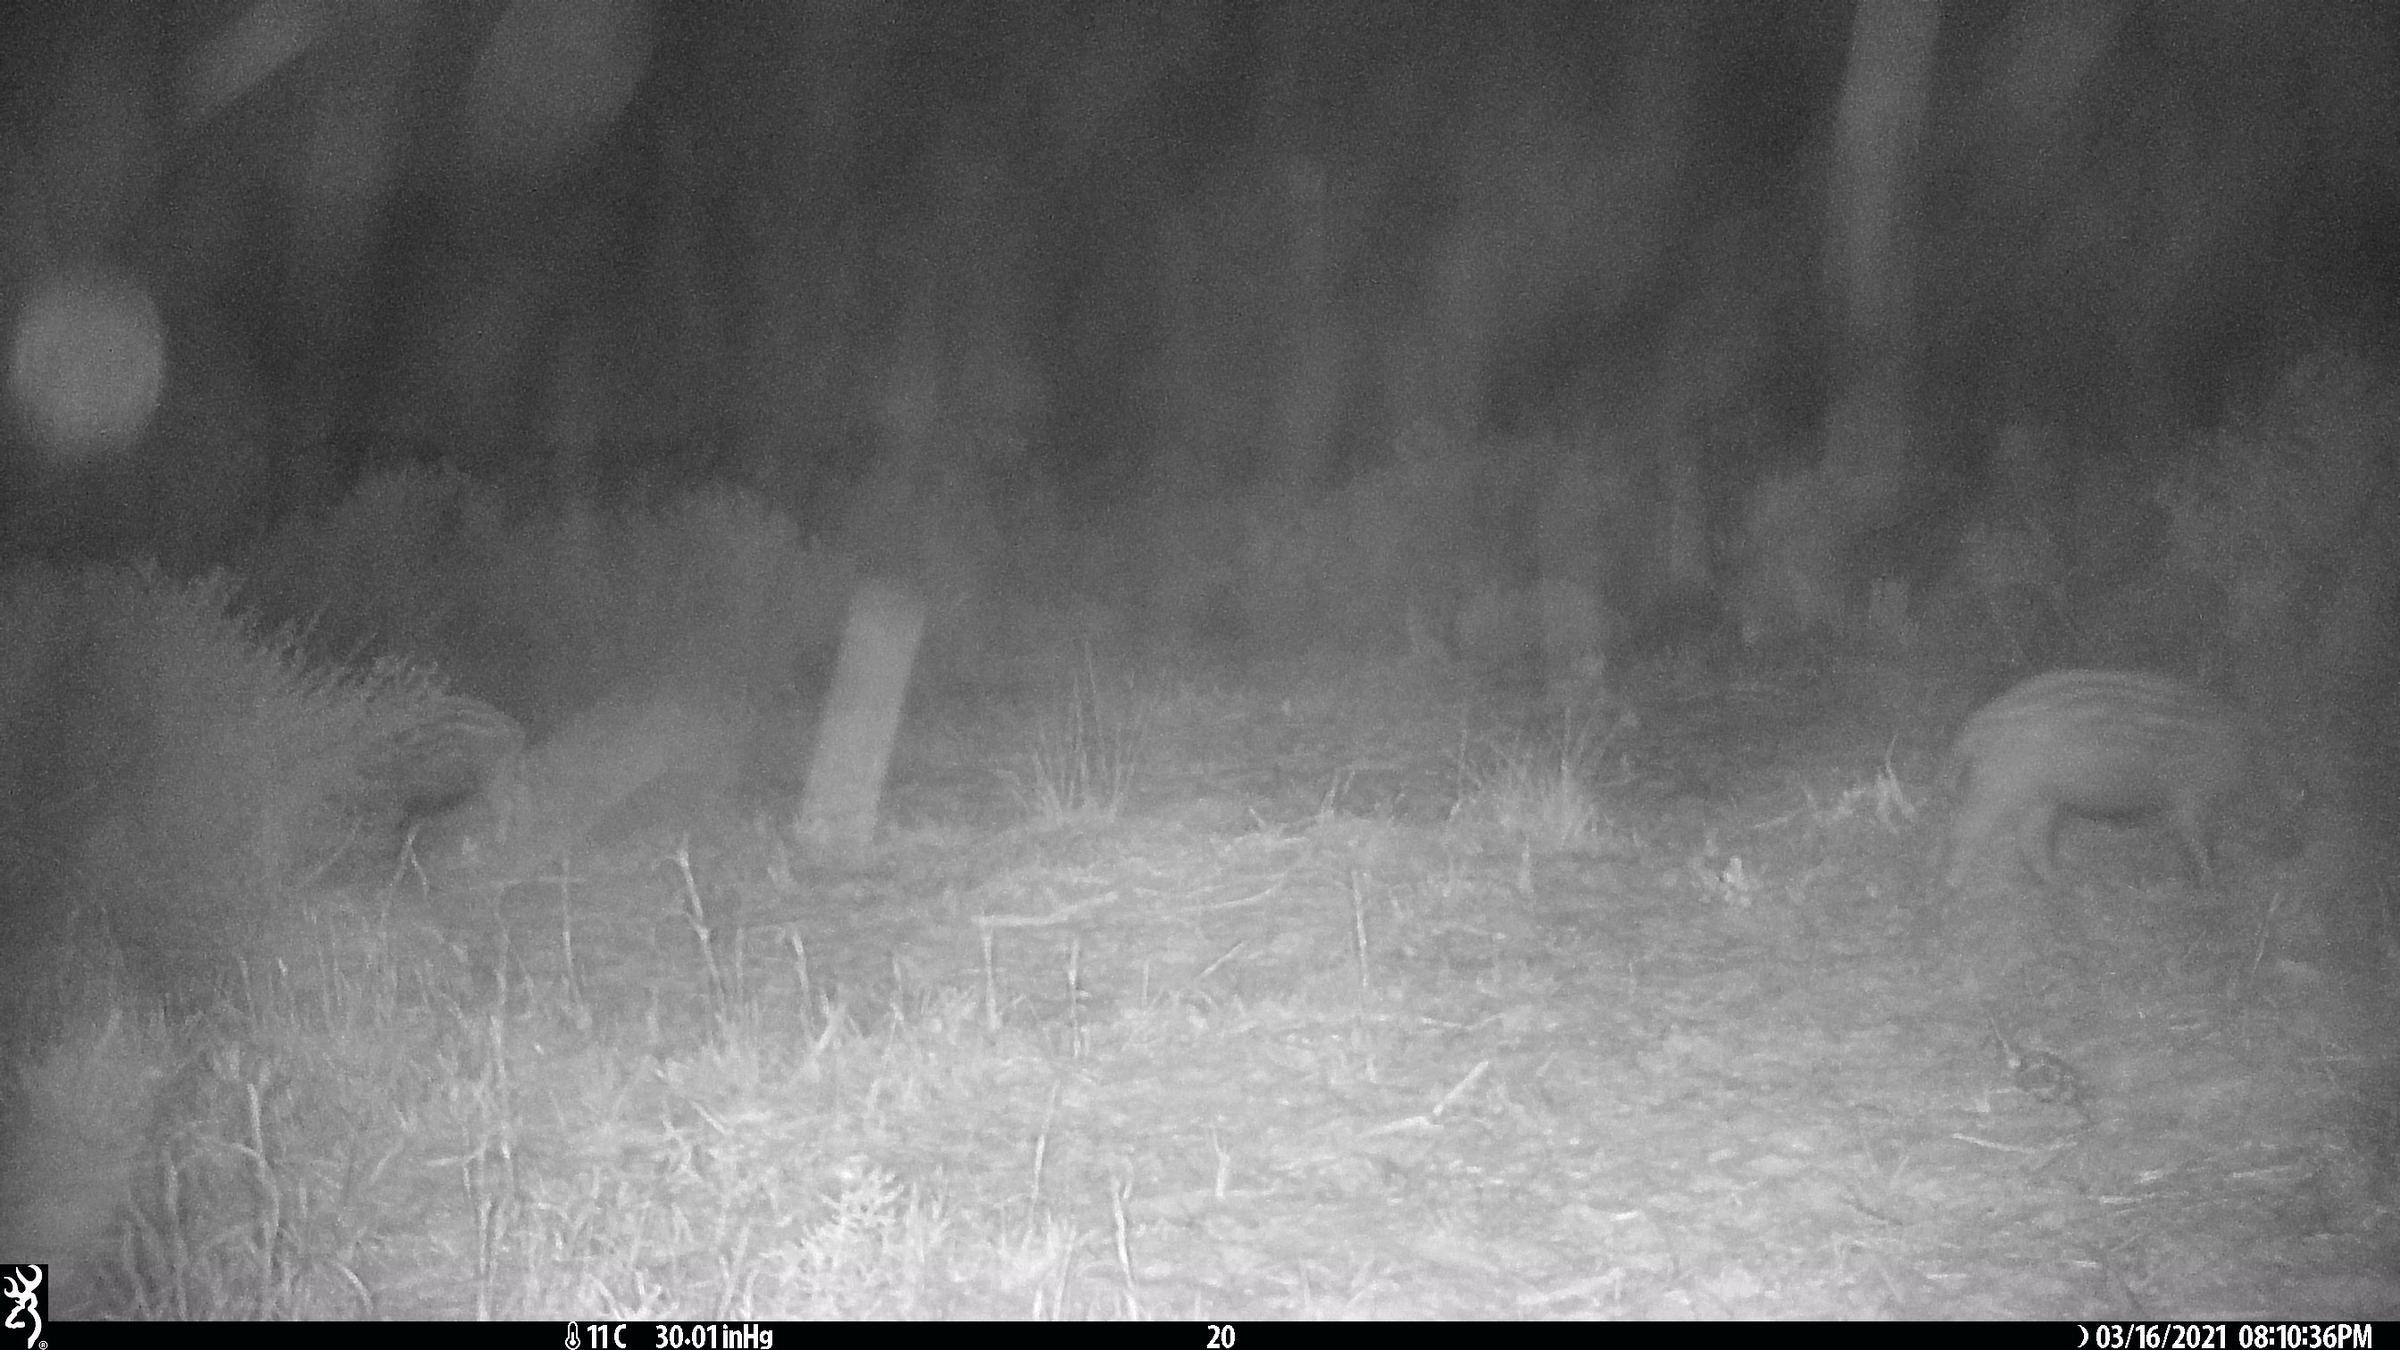
Species: Sus scrofa